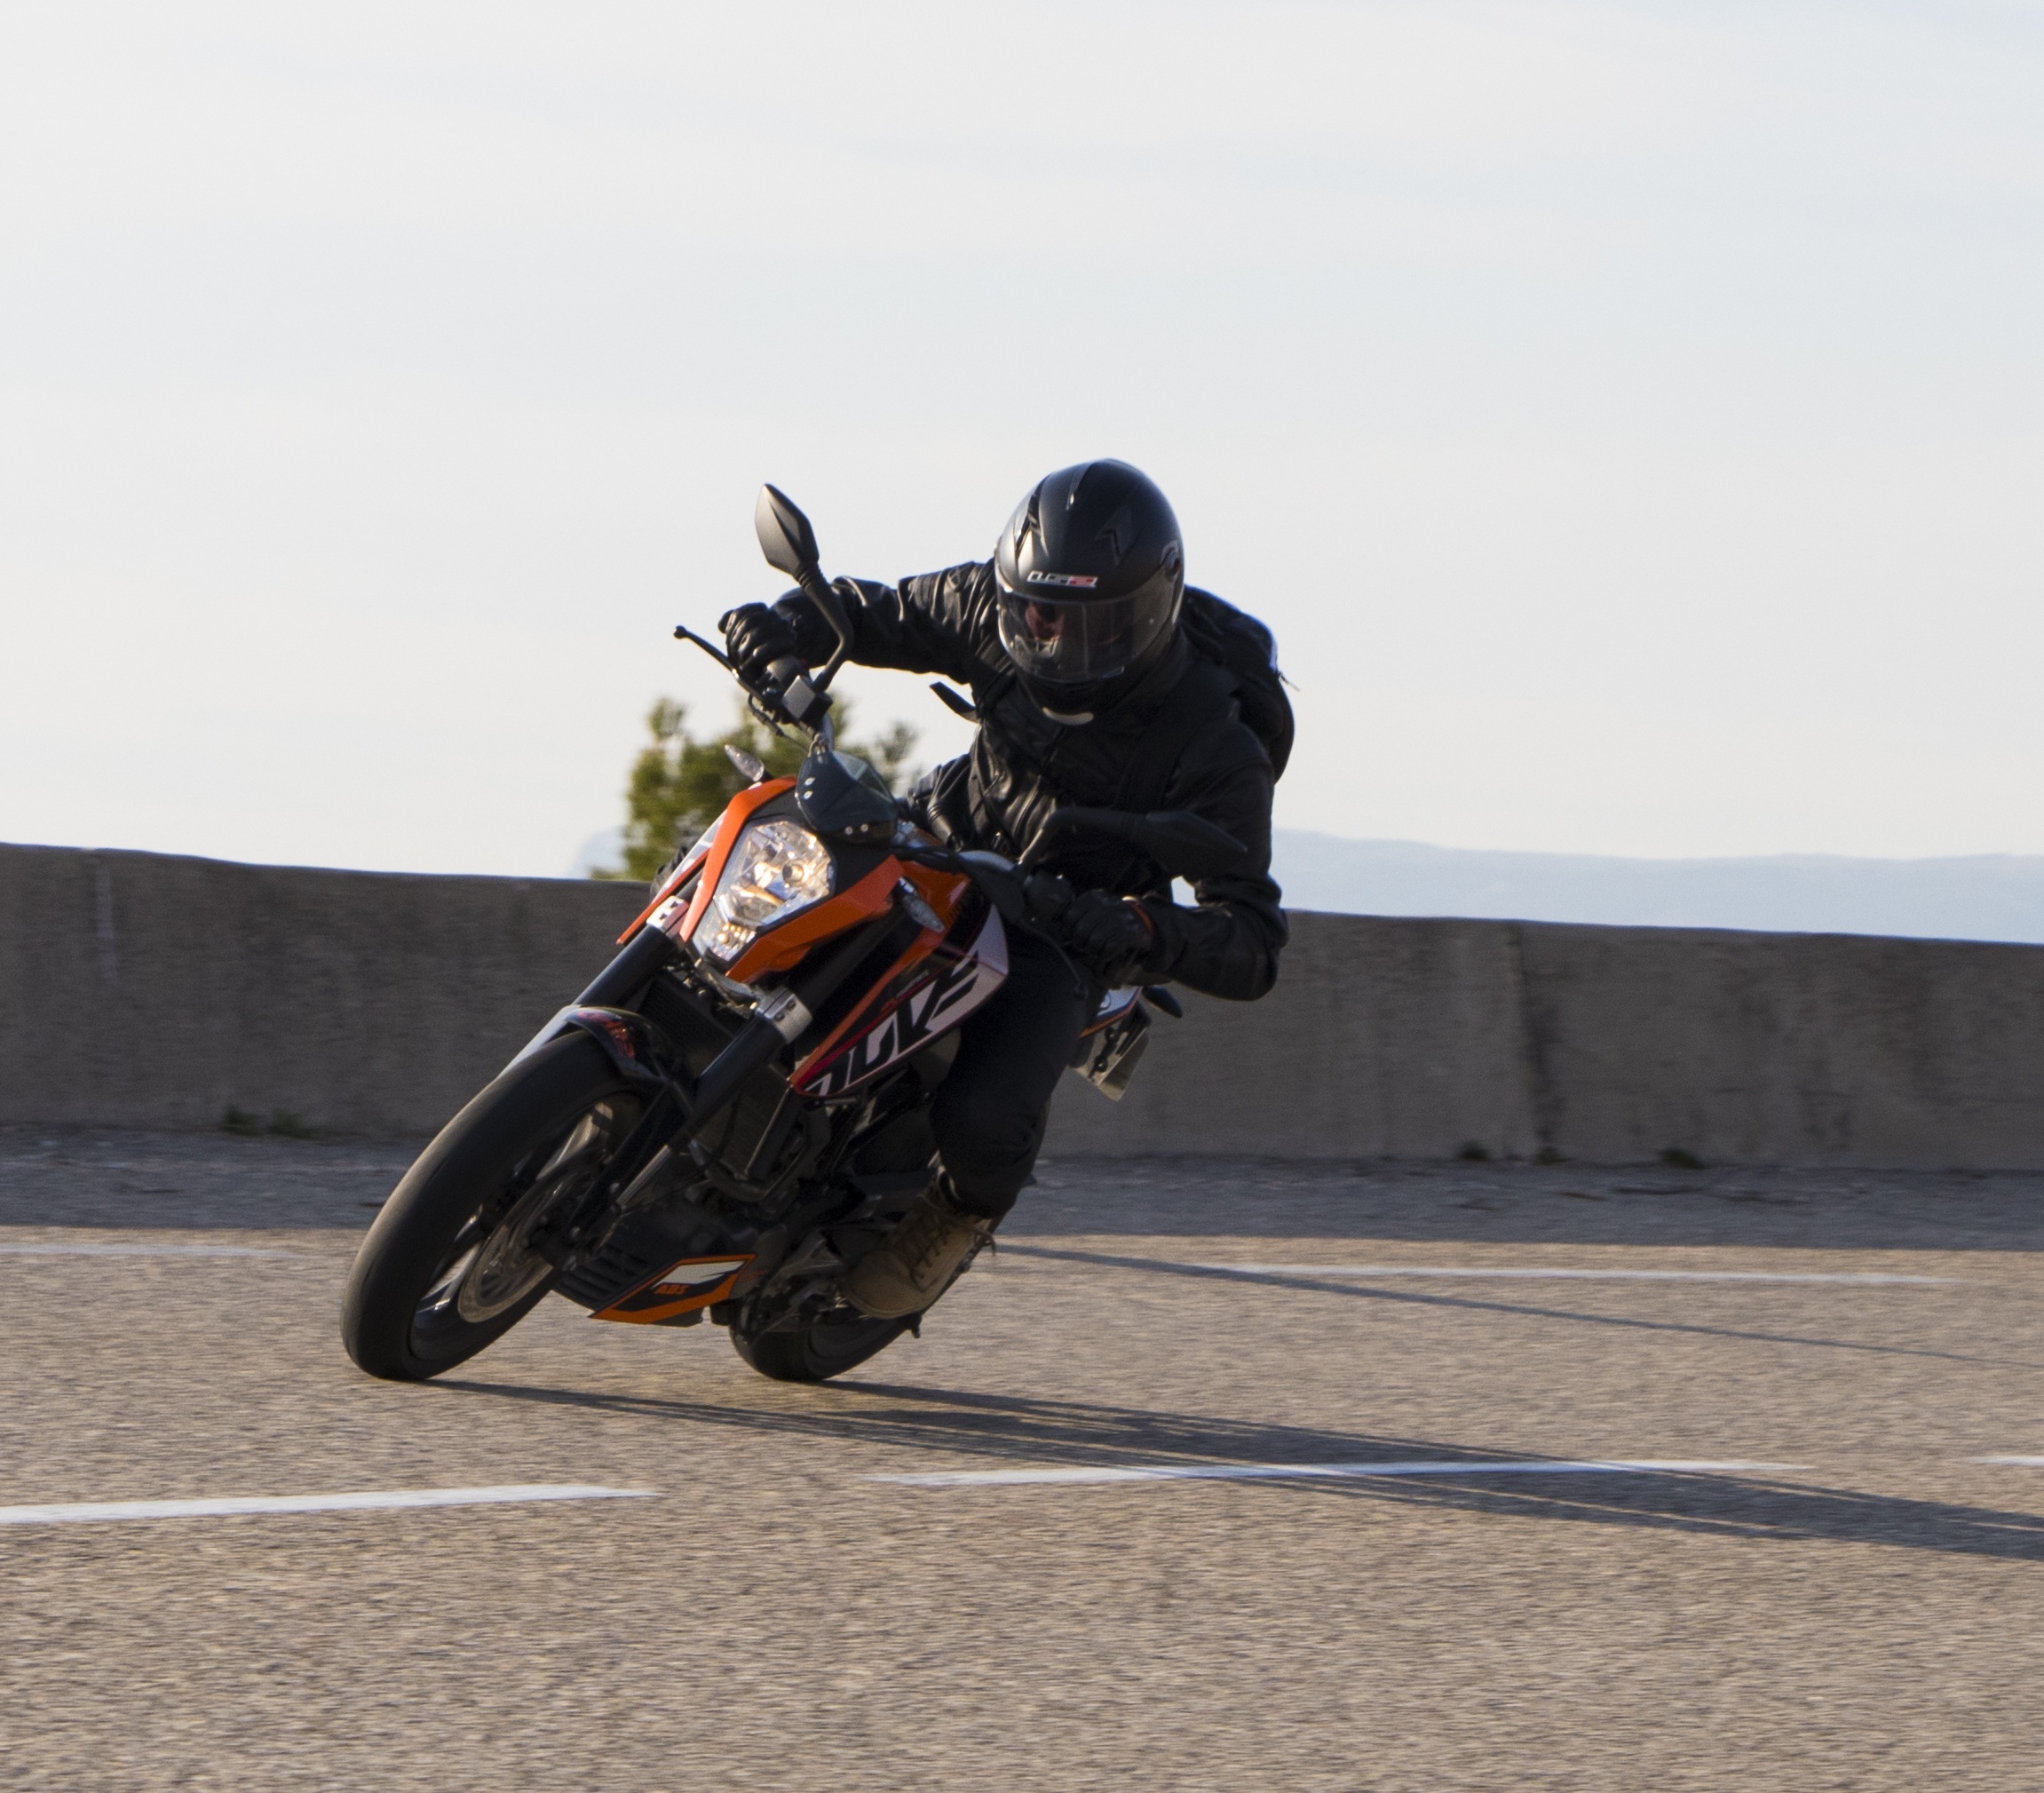
person, car, wheel, vehicle, motorcycle, extreme sport, helmet, racing, turn, stunt, motorcycling, road racing, automobile make, human action, stunt performer, superbike racing, supermoto